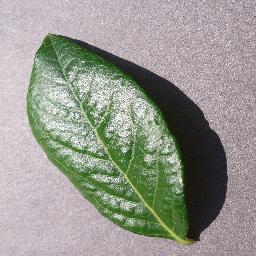
Label: Blueberry___healthy